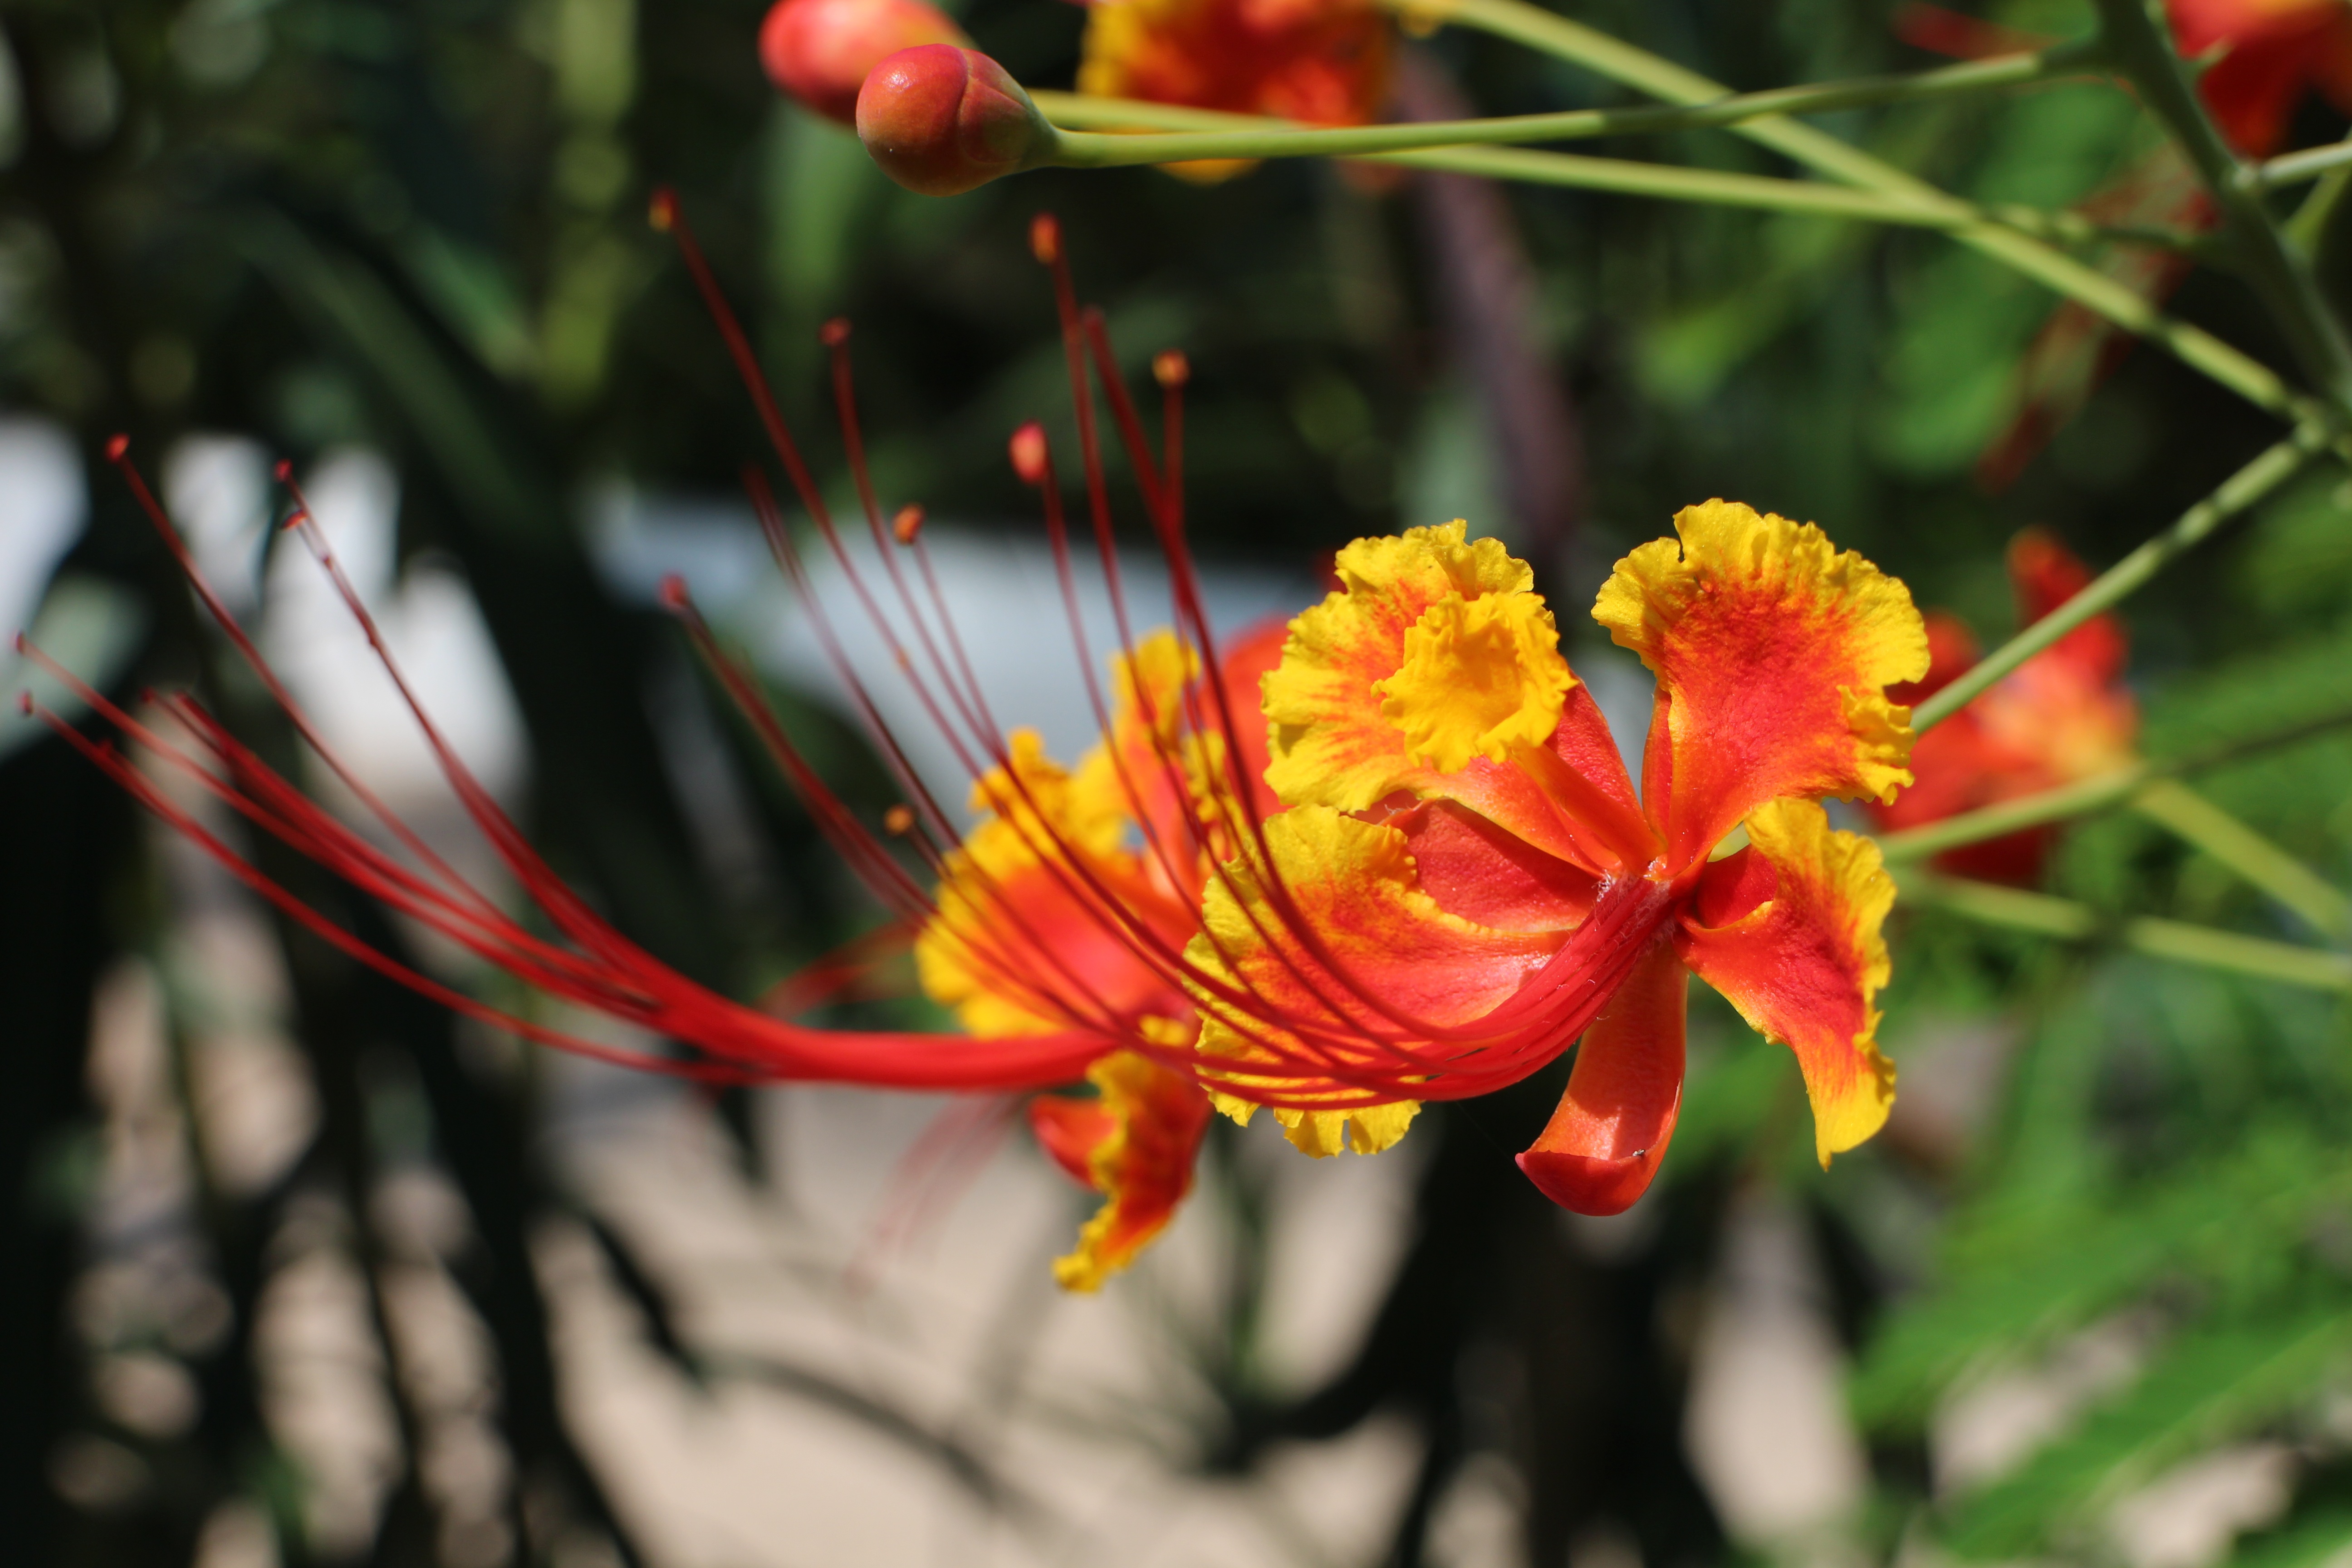
nature, blossom, plant, photography, leaf, flower, petal, orange, green, red, macro, autumn, africa, botany, colorful, yellow, garden, close, flora, wild flower, wildflower, close up, shrub, zanzibar, exotic, macro photography, flowering plant, plant stem, land plant